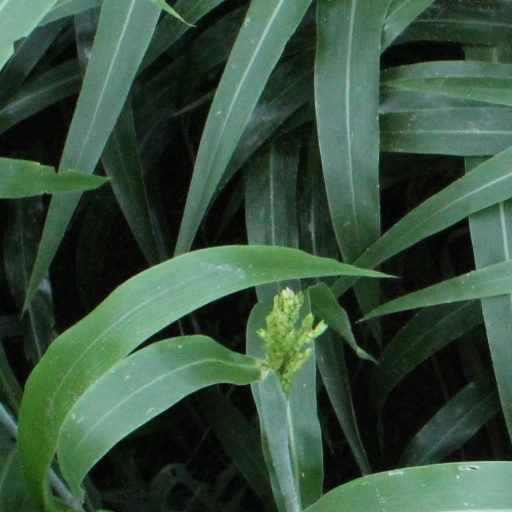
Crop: sorghum